Women in France

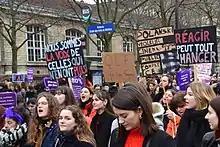
International Women's Day march in Paris

In common with other countries in Mediterranean Europe and of Roman Catholic tradition, French organization of family life has traditionally been conservative and founded on distinct gender roles. Under the Napoleonic Code, married women were subordinated to the husband's authority. Married French women obtained the right to work without their husband's consent in 1965. The paternal authority of a man over his family was ended in 1970 (before that, parental responsibilities belonged solely to the father who made all legal decisions concerning the children); and a new reform in 1985 abolished the stipulation that the father had the sole power to administer the children's property. Adultery was decriminalized in 1975. In 1990, a case in which a man had tortured and raped his wife had the Court of Cassation authorise the prosecution of spouses for rape or sexual assault. In 1992, the Court of Cassation convicted a man of the rape of his wife and stated that the presumption that spouses have consented to sexual acts that occur within marriage is valid only if the contrary is not proven. Until 1994, France kept in the French Penal Code the article from 1810 that exonerated rapists if they later married their victim, and in 1994, Law 94-89 criminalized all marital rape.